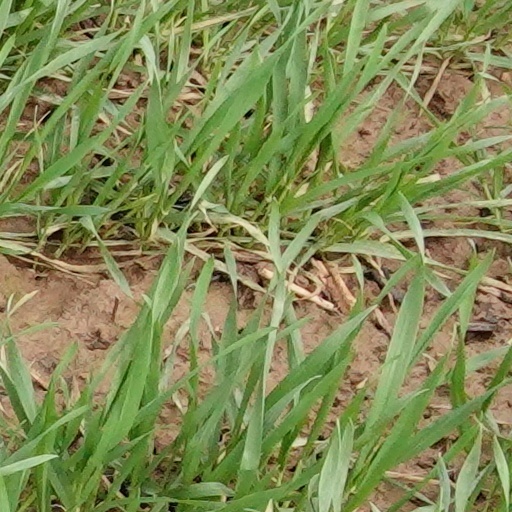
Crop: wheat